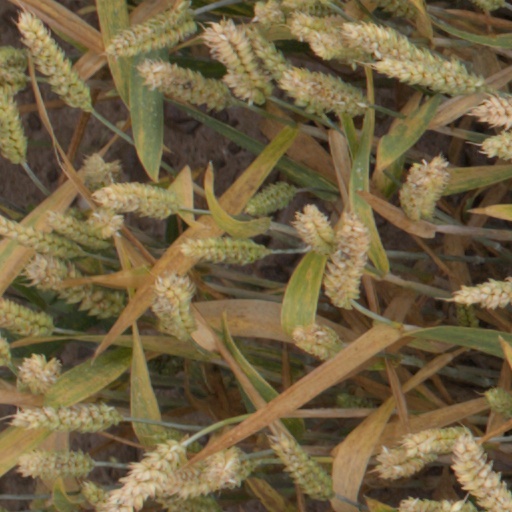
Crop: wheat